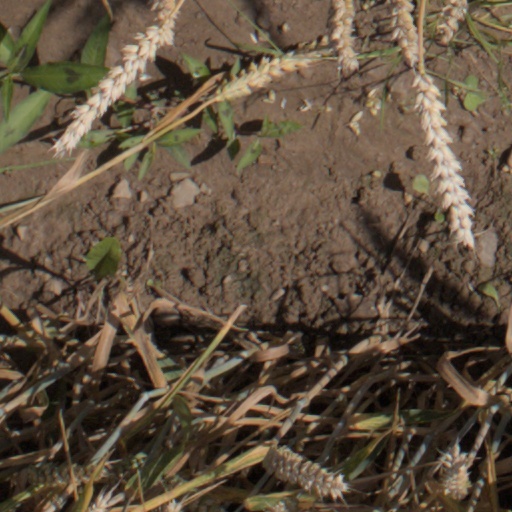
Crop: wheat